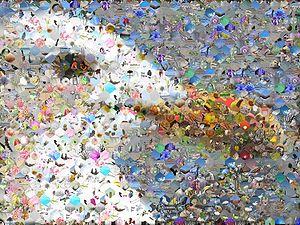
La photomosaïque est, dans le domaine de la photographie et de l'art numérique, un type de composition dans laquelle une image — la plupart du temps une photo — est reconstituée par la juxtaposition, à la manière d'une mosaïque, d'un grand nombre d'images beaucoup plus petites, choisies pour leur couleur moyenne adéquate. Ainsi, vue à une distance normale, on reconnaît l'image de départ, mais en s'approchant, on peut distinguer les centaines, voire les milliers de photos qui la composent.